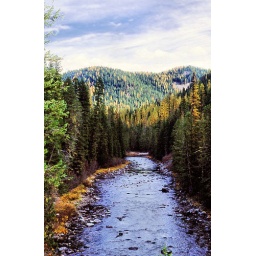
The Tamarack are the yellow needled trees in fall.